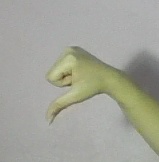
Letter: waw